Scale (zoology)

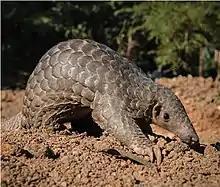
Scale-covered Indian pangolin

An example of a scaled mammal is the pangolin. Its scales are made of keratin and are used for protection, similar to an armadillo's armor. They have been convergently evolved, being unrelated to mammals' distant reptile-like ancestors (since therapsids lost scales), except that they use a similar gene.